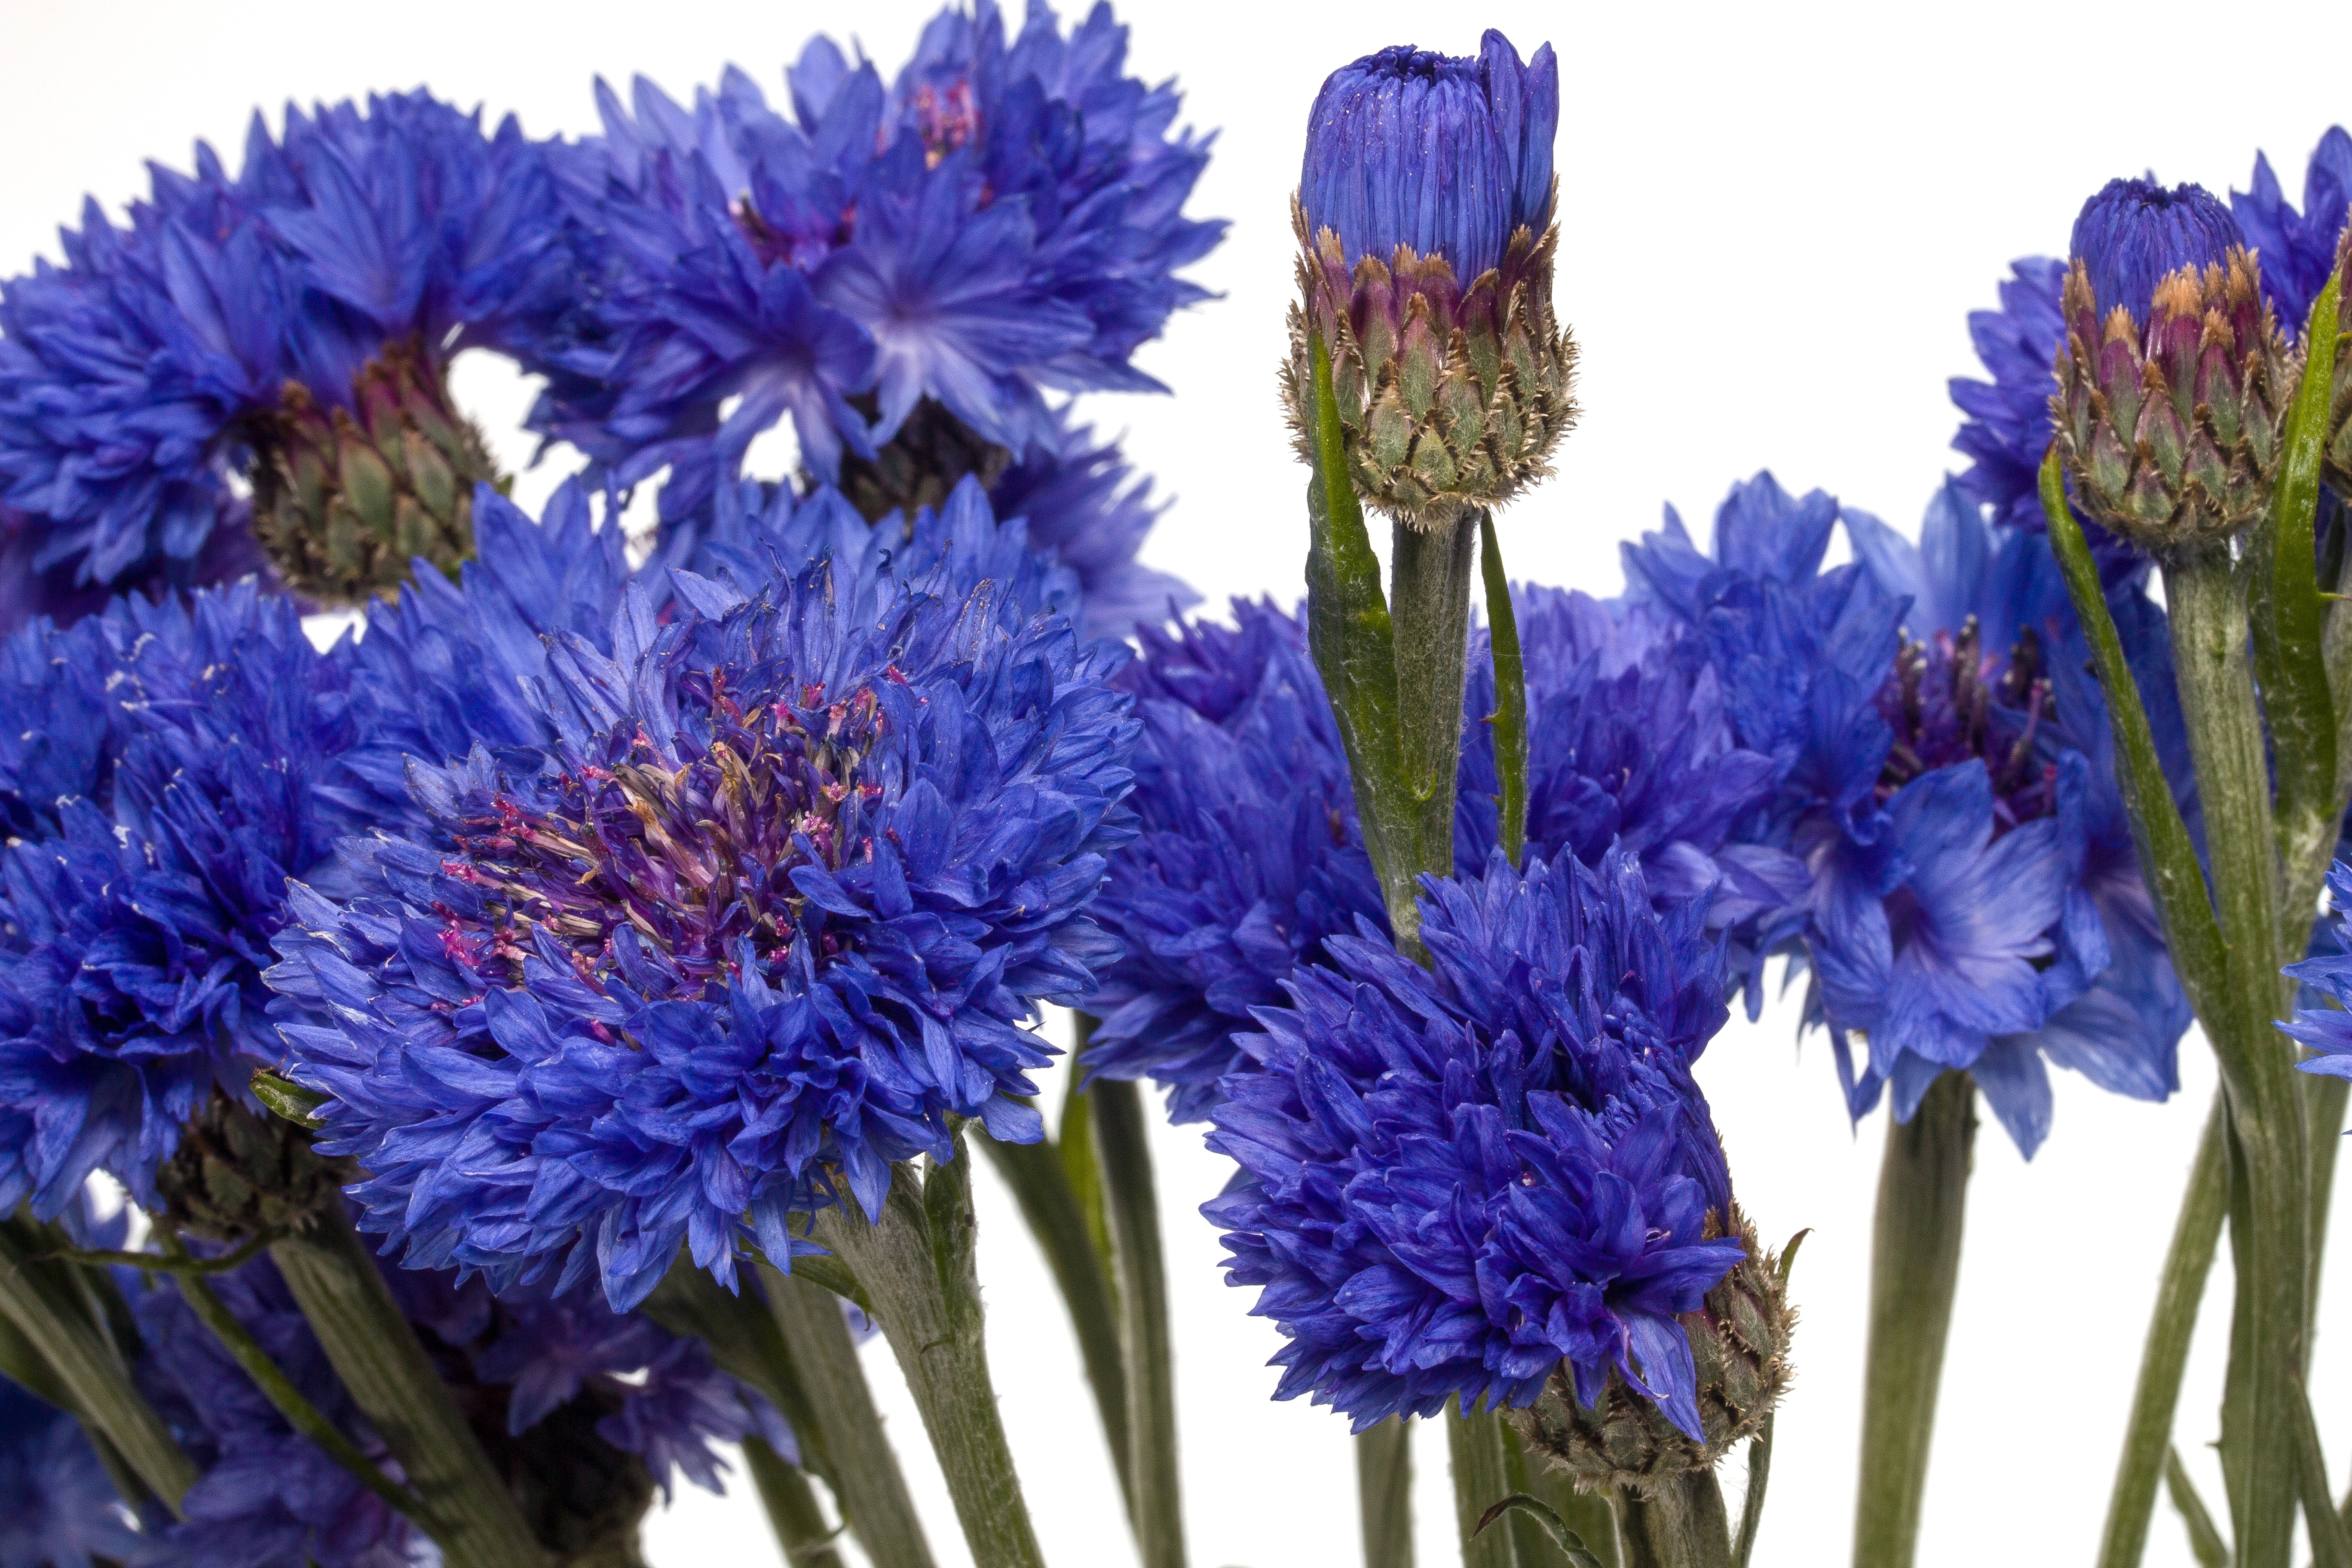
blossom, plant, flower, bloom, macro, blue, lavender, blue flower, flowers, cornflower, floristry, hyacinth, flowering plant, flower bouquet, cut flowers, land plant, english lavender